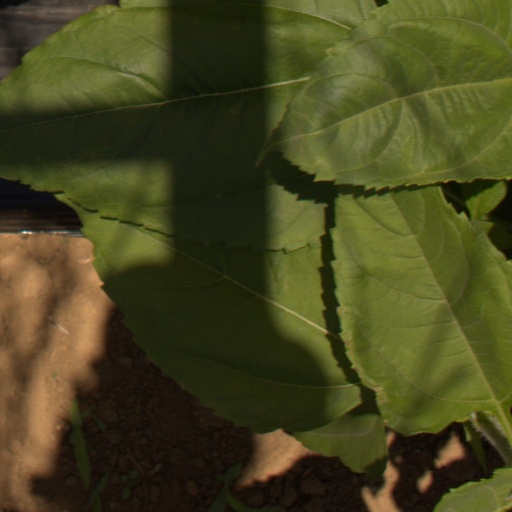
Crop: Jerusalem artichoke